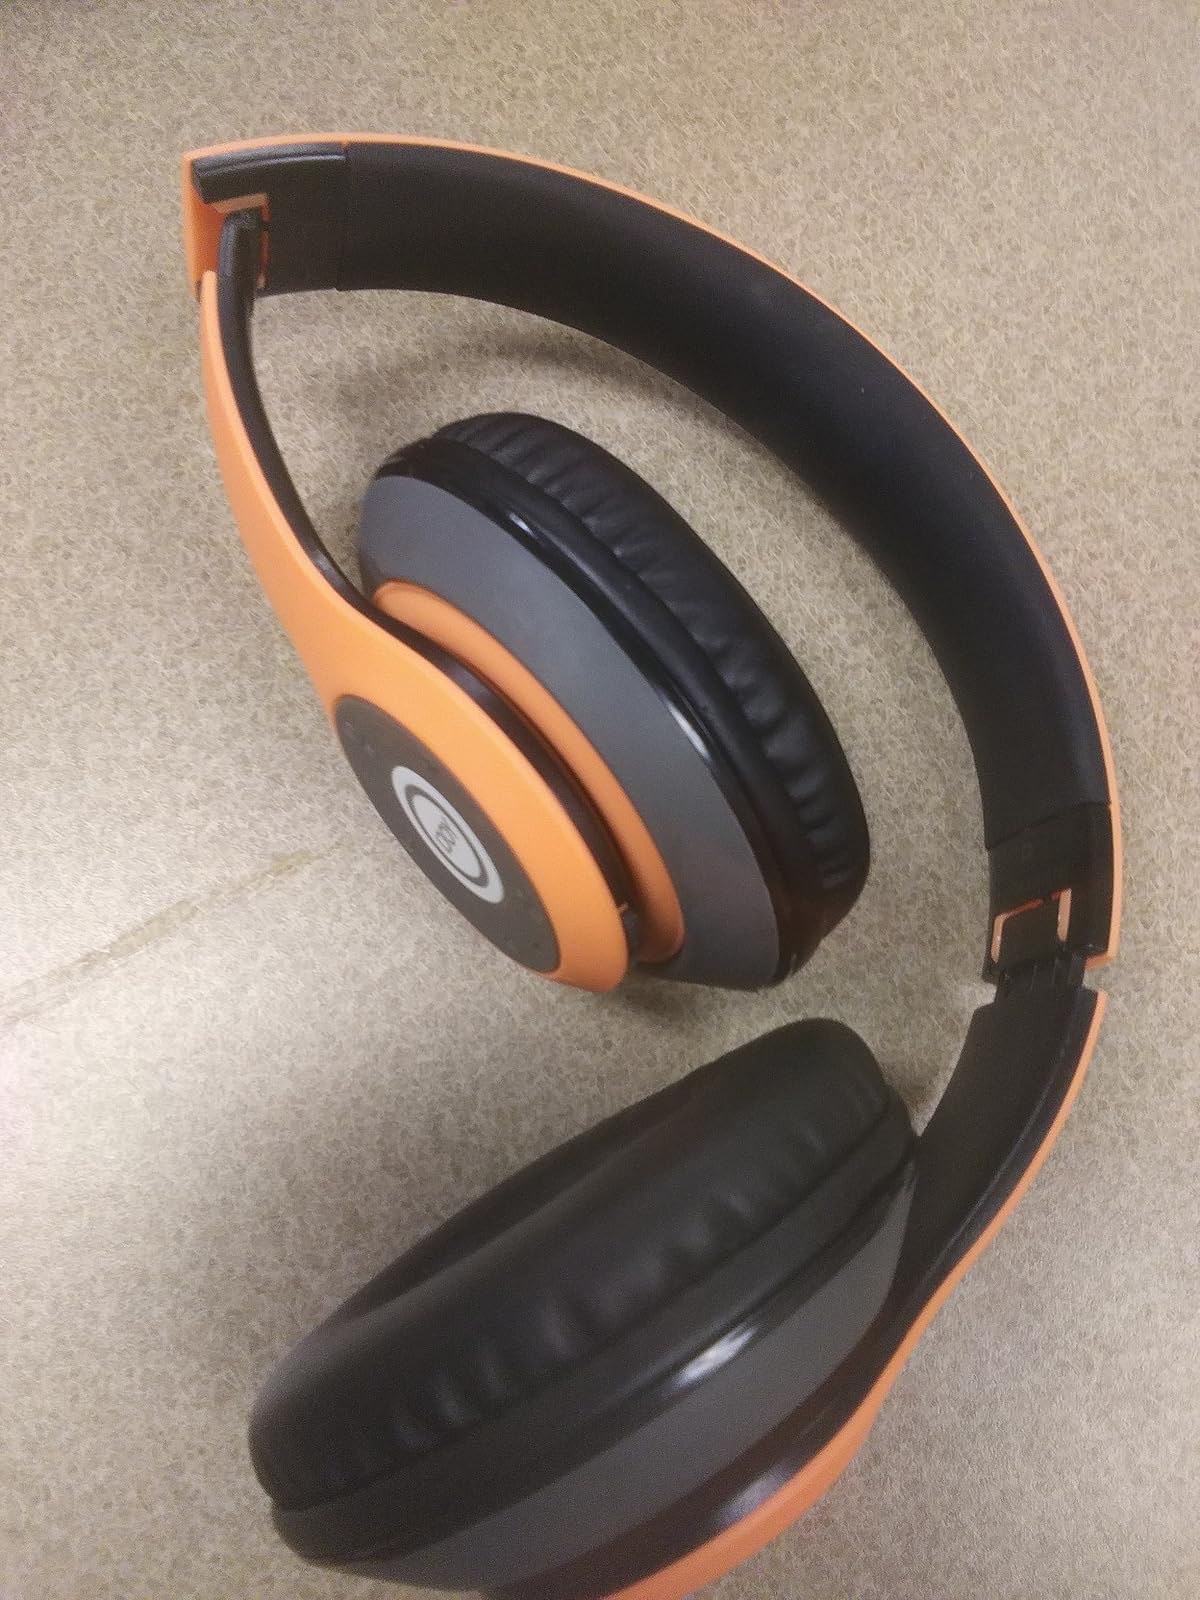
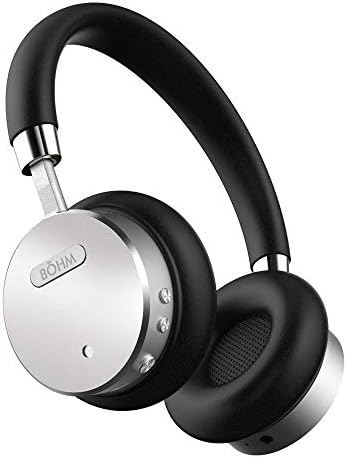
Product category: headphones
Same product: no